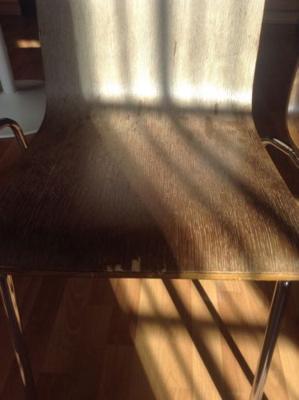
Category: chair